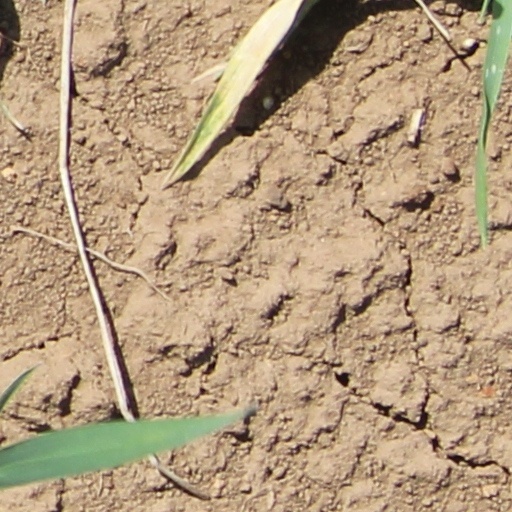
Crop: wheat